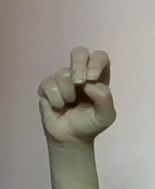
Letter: gaaf